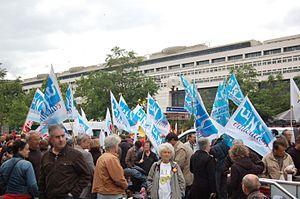
Militants de l'UNSA Education lors de la manifestation des fonctionnaires du 31 mai 2011 devant le Ministère du Budget, des Comptes publics, de la Fonction publique et de la Réforme de l'État à Paris, France.
L'Union nationale des syndicats autonomes est une union syndicale française créée en 1993.